Postage stamps and postal history of Russia

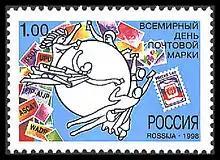
1998 stamp of Russia dedicated to the World Stamp Day celebrated in conjunction with the World Post Day and in commemoration of the UPU foundation

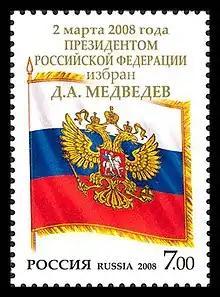
A 2008 stamp of Russia dedicated to the newly elected President Dmitry Medvedev

This is a survey of the postage stamps and postal history of the Russian Empire, the Soviet Union and the modern Russian Federation.